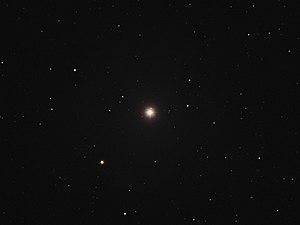
Rho Bootis est une étoile de la constellation du Bouvier. Elle est à environ 149 années-lumière de la Terre.